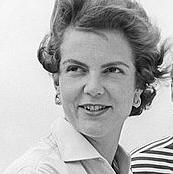
Age: 33